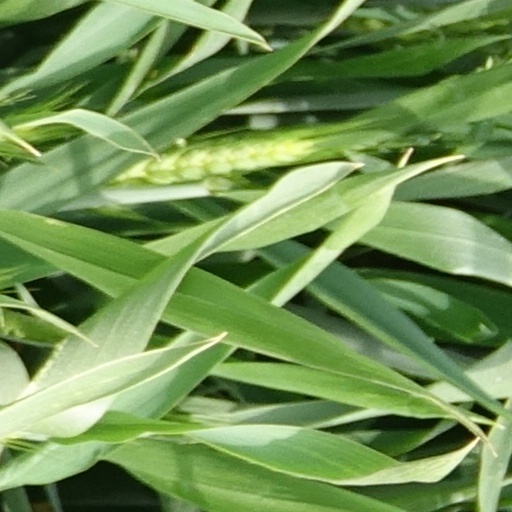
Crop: wheat